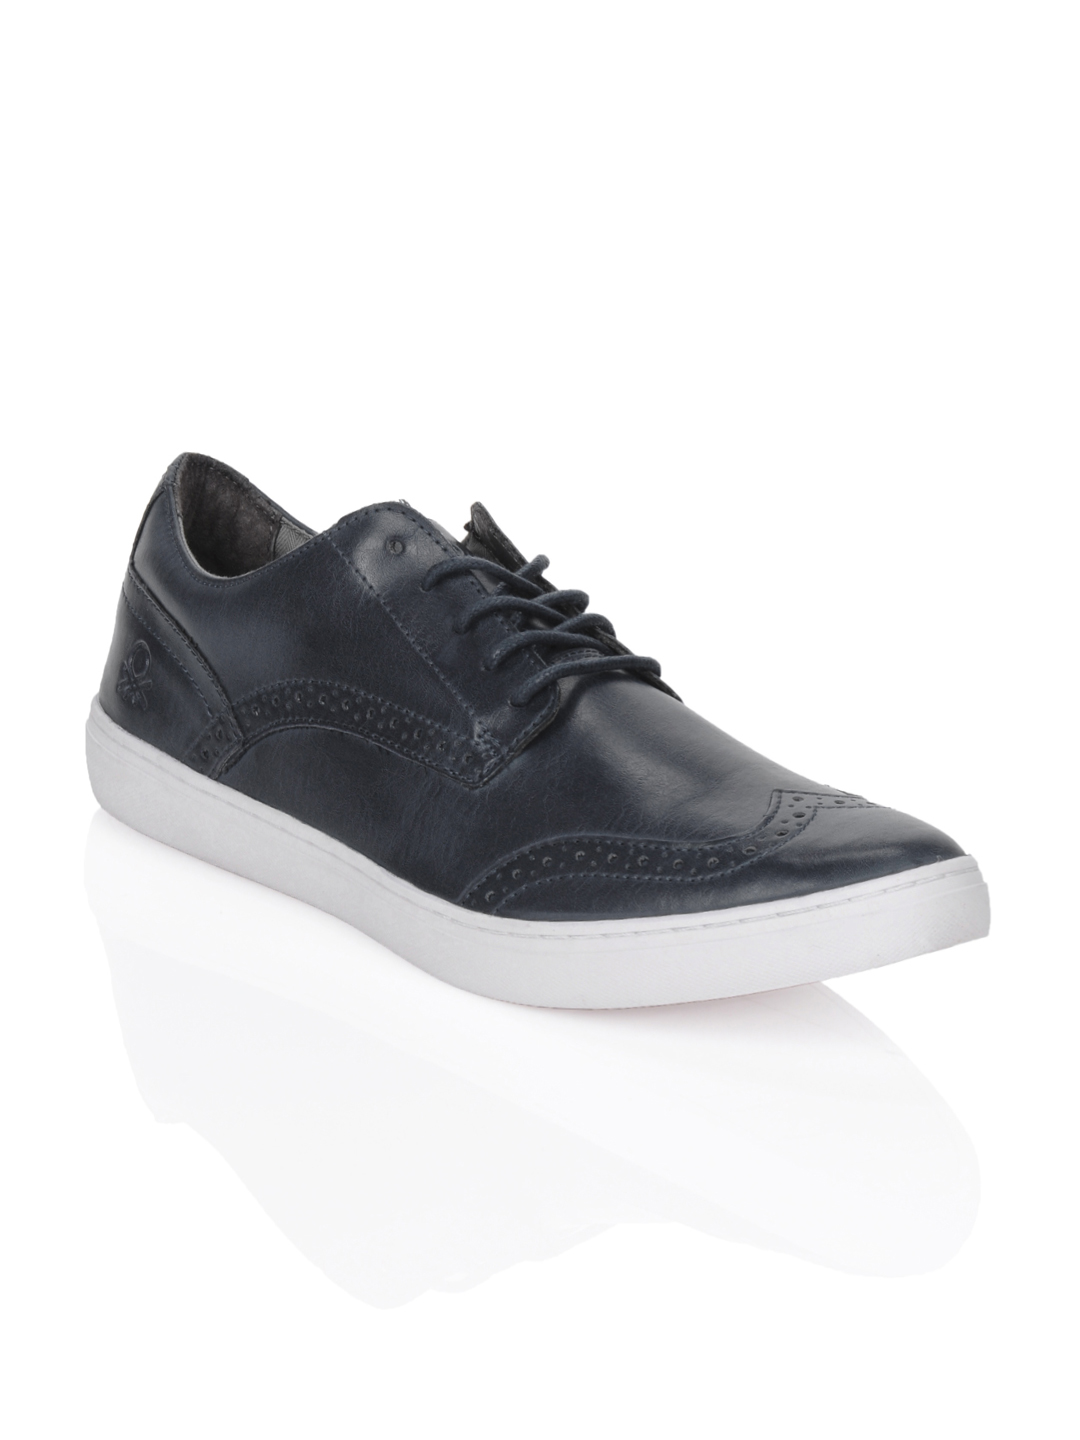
United Colors of Benetton Men Blue Shoes
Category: Footwear / Shoes / Casual Shoes
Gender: Men
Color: Blue
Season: Summer 2012
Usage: Casual